Infection

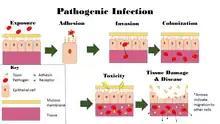
This image depicts the steps of pathogenic infection.

The variables involved in the outcome of a host becoming inoculated by a pathogen and the ultimate outcome include: